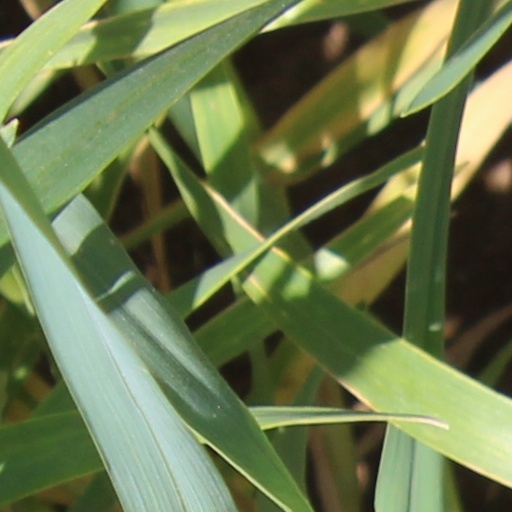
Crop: wheat